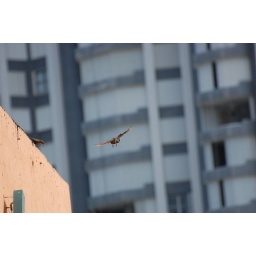
There were two birds eating from a hole in the building next to ours.